City of Lies

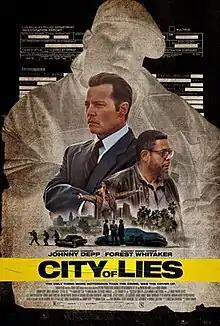
Theatrical release poster

City of Lies is a 2018 crime thriller film about the investigations by the Los Angeles Police Department of the murders of rappers Tupac Shakur and the Notorious B.I.G. It is directed by Brad Furman, with a screenplay by Christian Contreras based on the non-fiction book "LAbyrinth" by Randall Sullivan. The film stars Johnny Depp as retired LAPD detective Russell Poole and Forest Whitaker as journalist Jack Jackson, with Rockmond Dunbar and Neil Brown Jr. also starring.